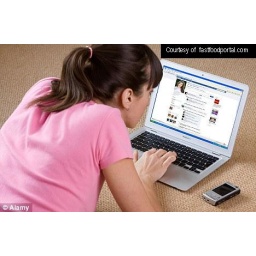
In the new future, it will be uncommon to NOT have a laptop for every person in your house.